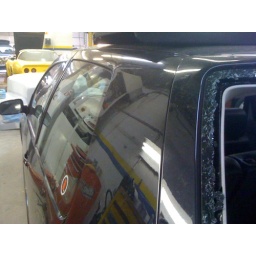
You can see above the rear window where the roof started to buckle